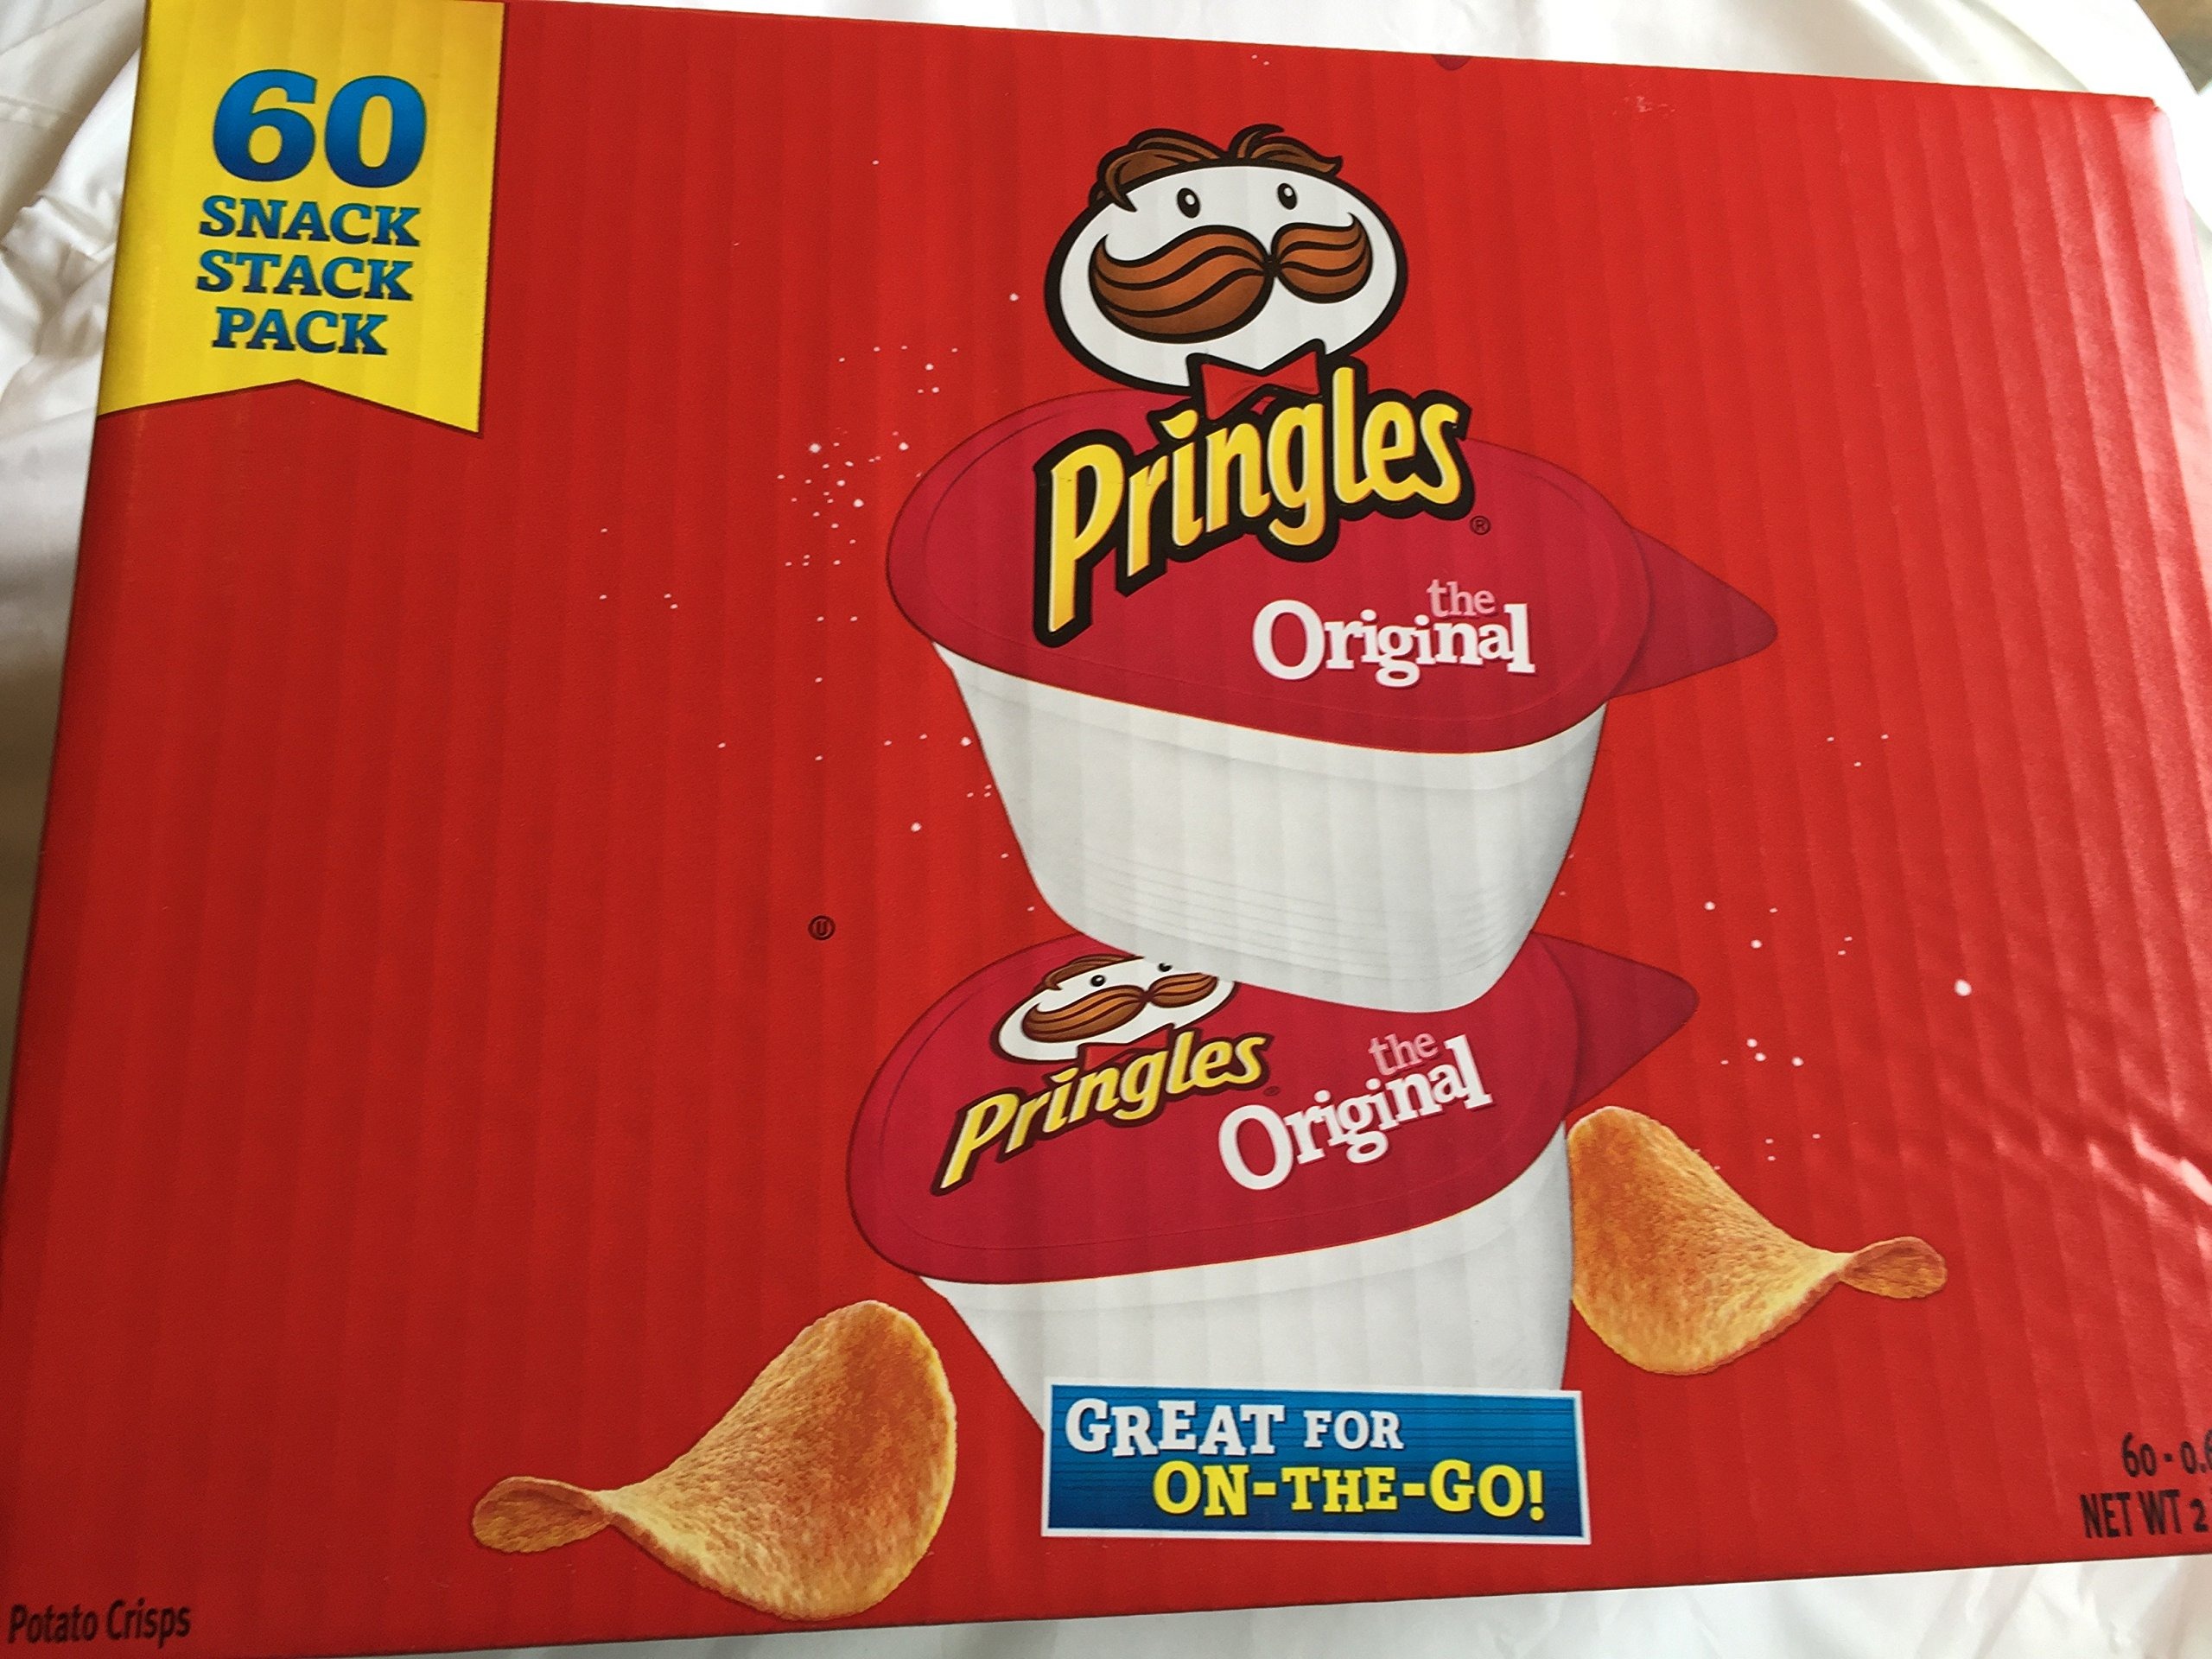
Item Name: Pringles Original Snack Pack Tubs 60-0.67oz
Bullet Point 1: 60 snack tubs each .67 oz
Bullet Point 2: Original flavor
Bullet Point 3: no artificial ingredients, no preservatives
Product Description: 60 snack pack tubs of original flavored Pringles. Each tub 0.67 oz.
Value: 0.67
Unit: Ounce

Price: 34.99